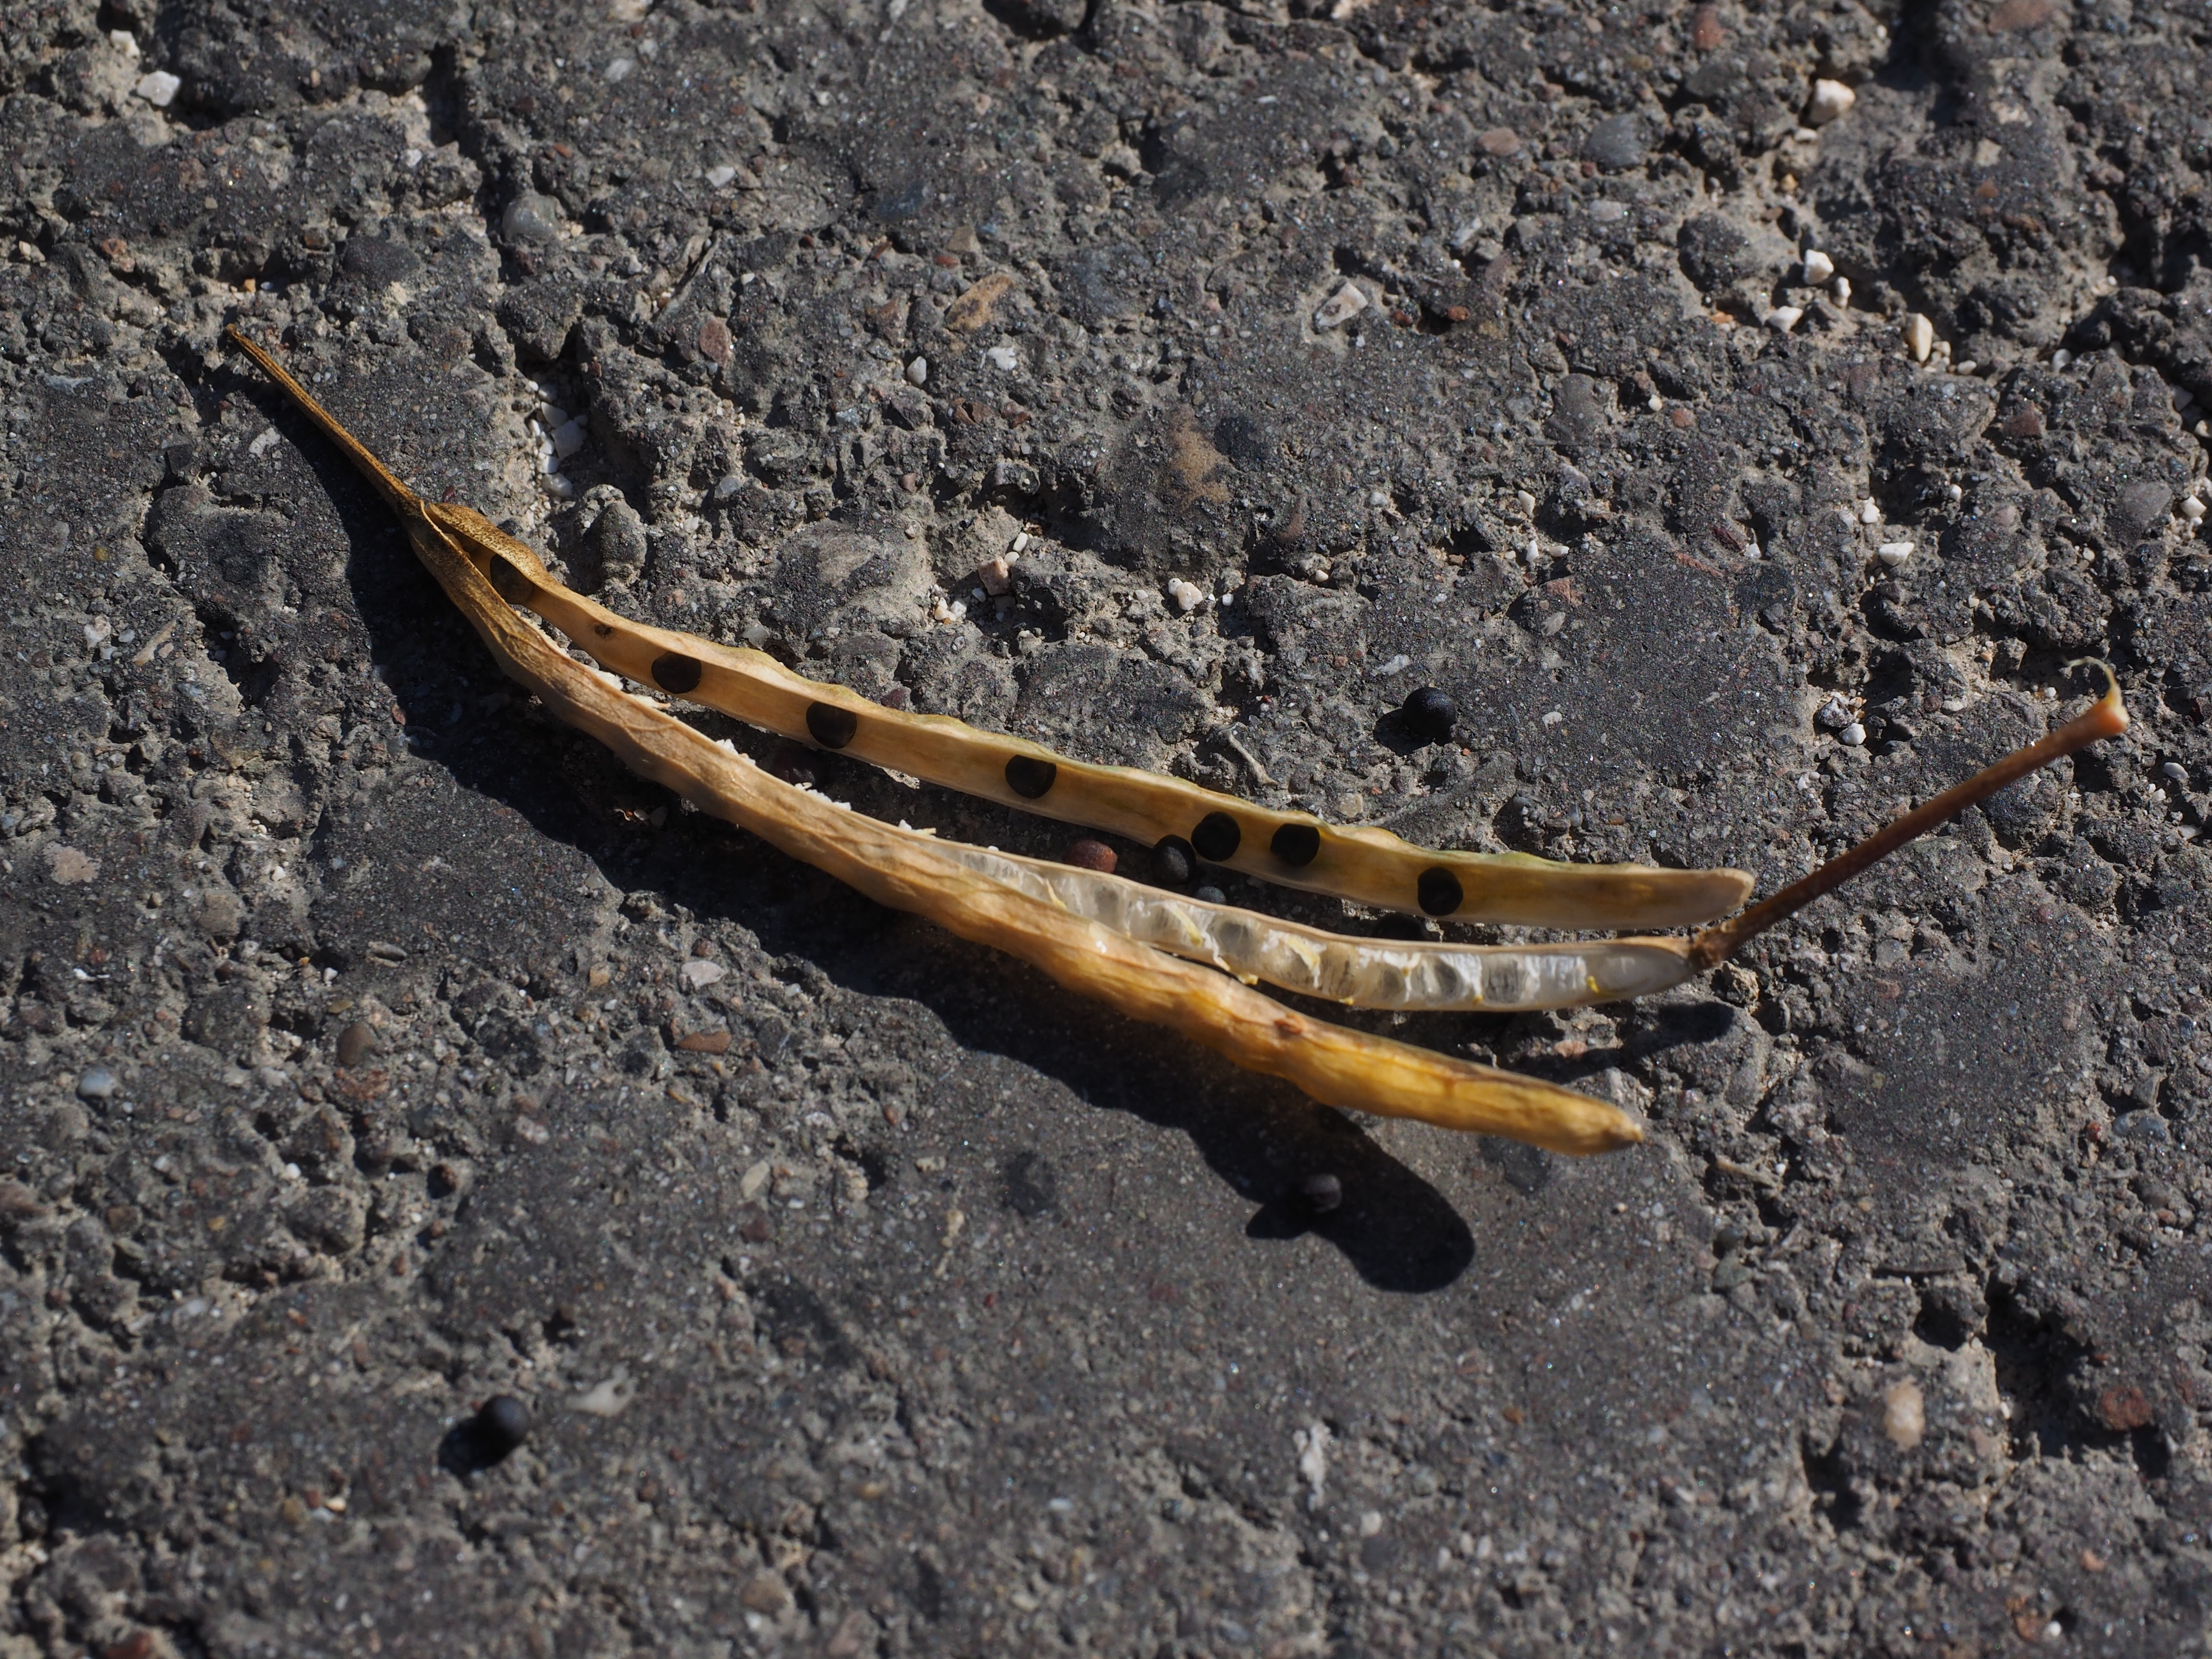
wing, horn, crop, insect, soil, moth, agriculture, pod, fauna, invertebrate, brassicaceae, macro photography, oilseed rape, brassica napus, cruciferous plant, moths and butterflies, reps, lewat, rape pod